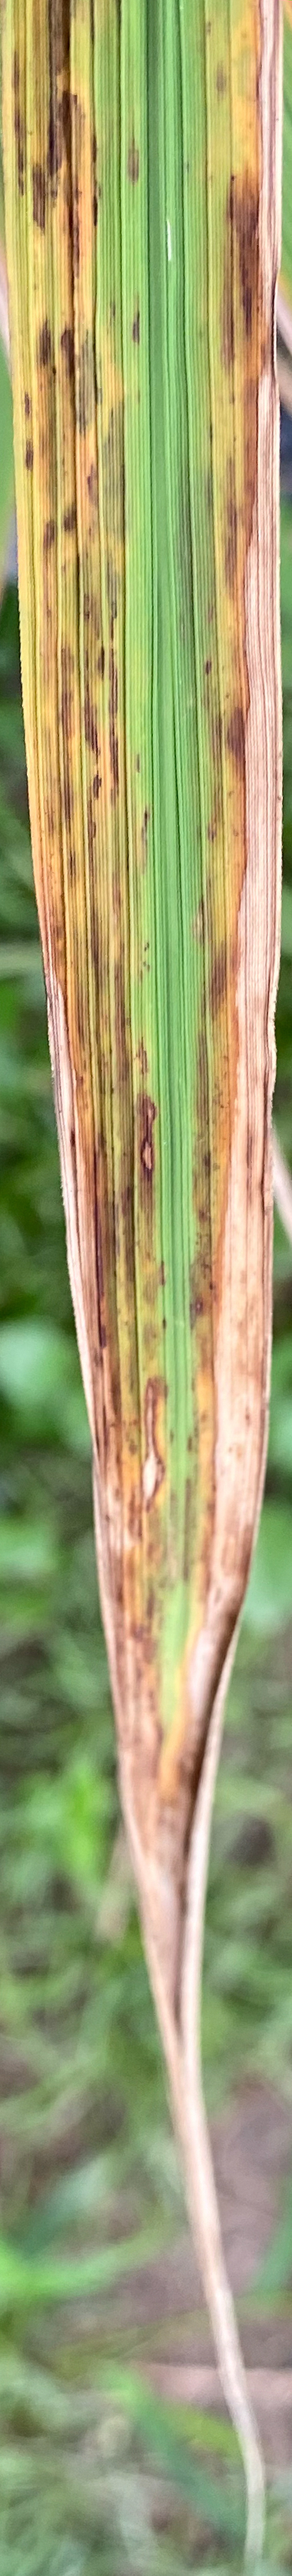
Nhãn: P